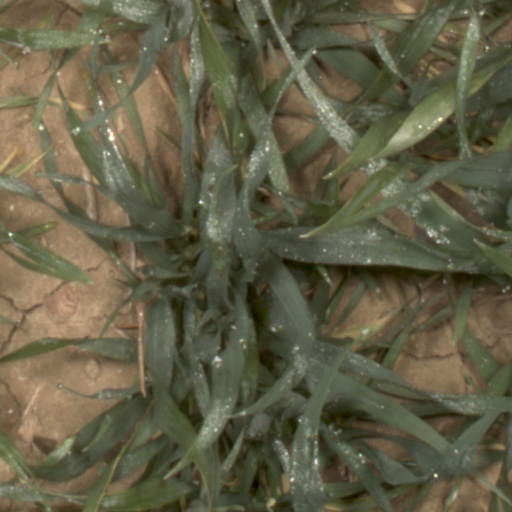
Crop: wheat